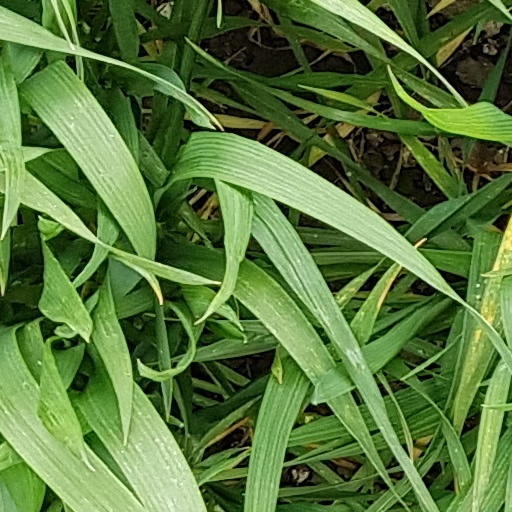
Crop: wheat